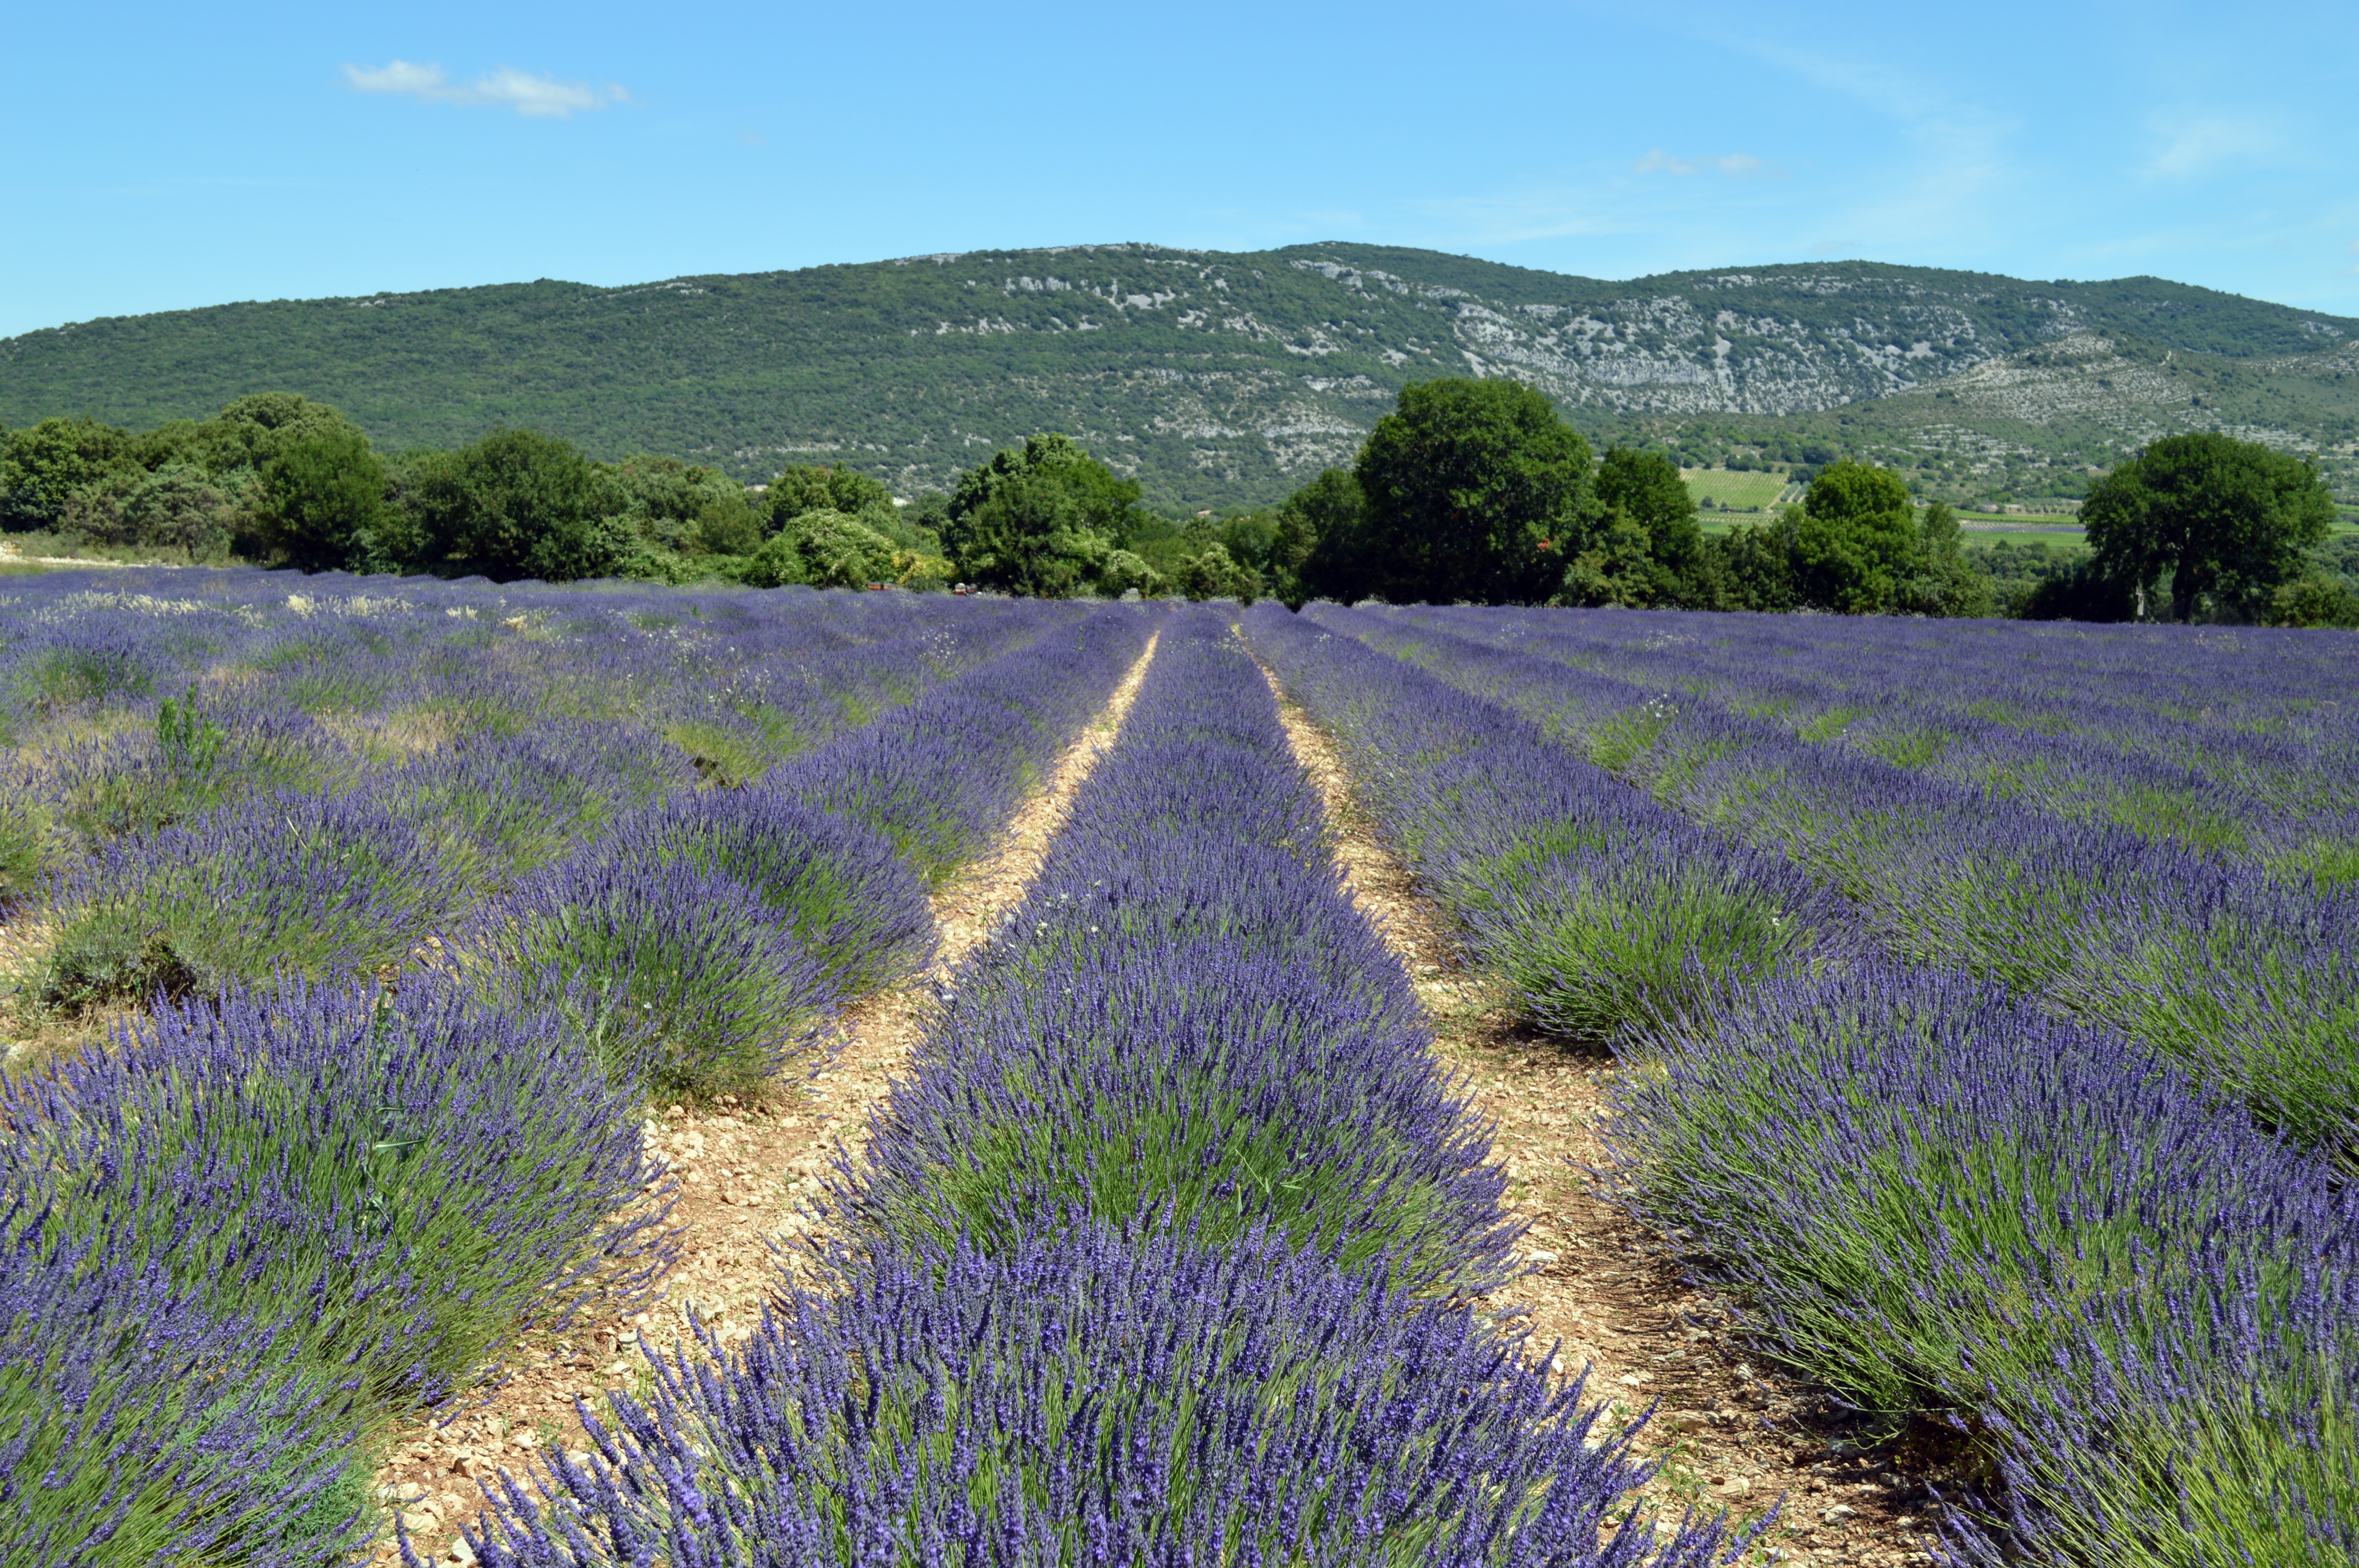
landscape, nature, plant, field, meadow, prairie, flower, panorama, france, agriculture, lavender, wildflower, fields, grassland, plateau, provence, bluebonnet, lupin, flowering plant, scents, grass family, land plant, english lavender